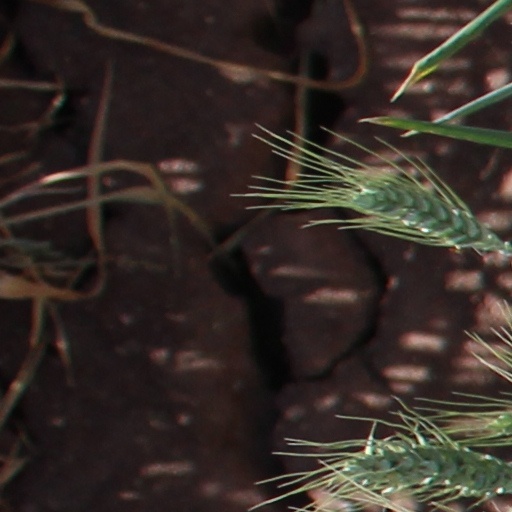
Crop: wheat